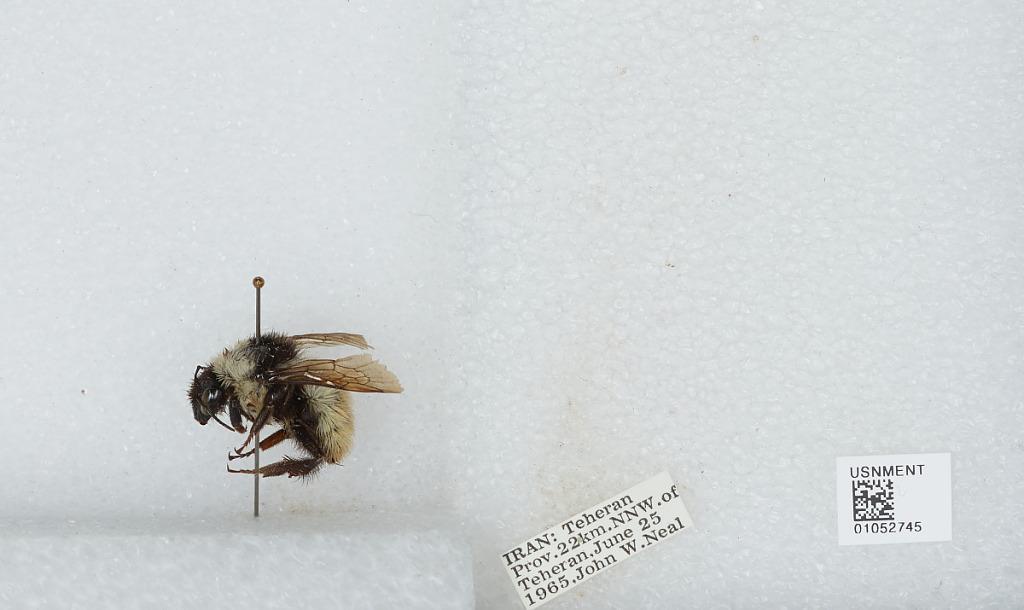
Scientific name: Bombus sp.
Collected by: J. Neal
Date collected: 1965-6-25
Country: Iran
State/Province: Tehran
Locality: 22 kilometers North Northwest of Tehran
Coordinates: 35.9638, 51.2052